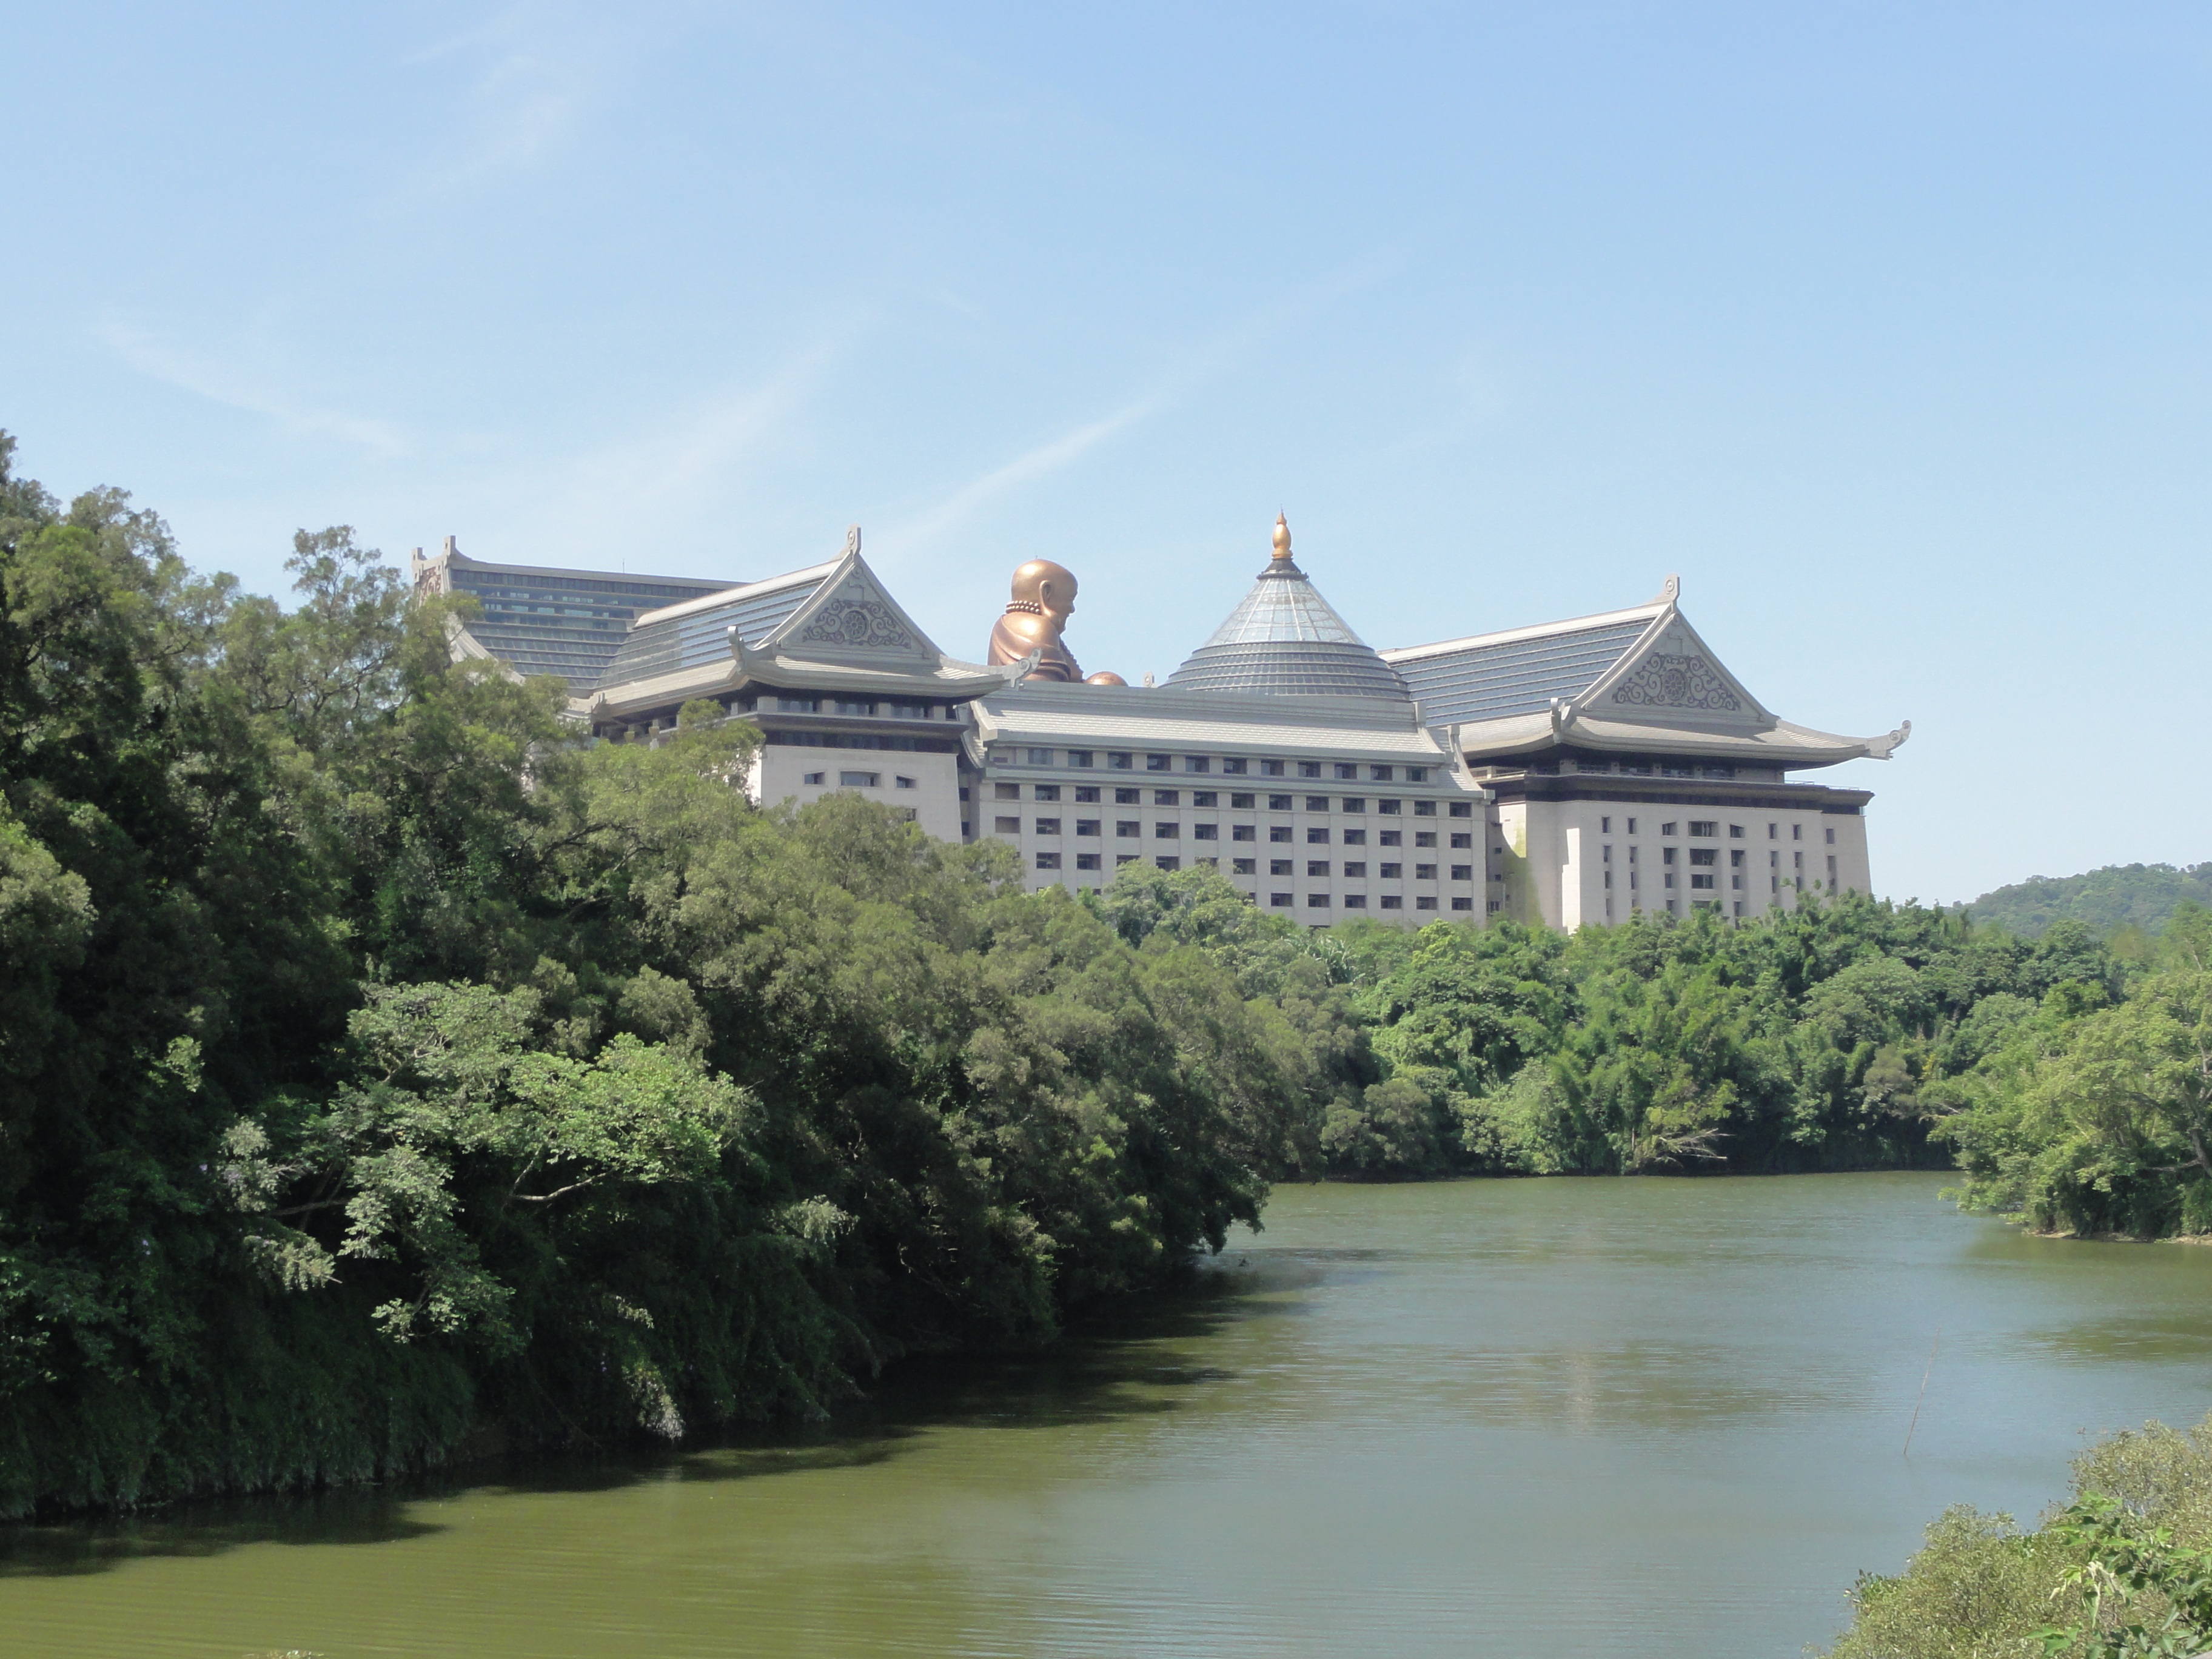
landscape, building, chateau, palace, river, reservoir, taiwan, estate, emei buddha